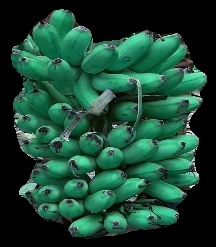
Variety: rasbale
Grade: grade1